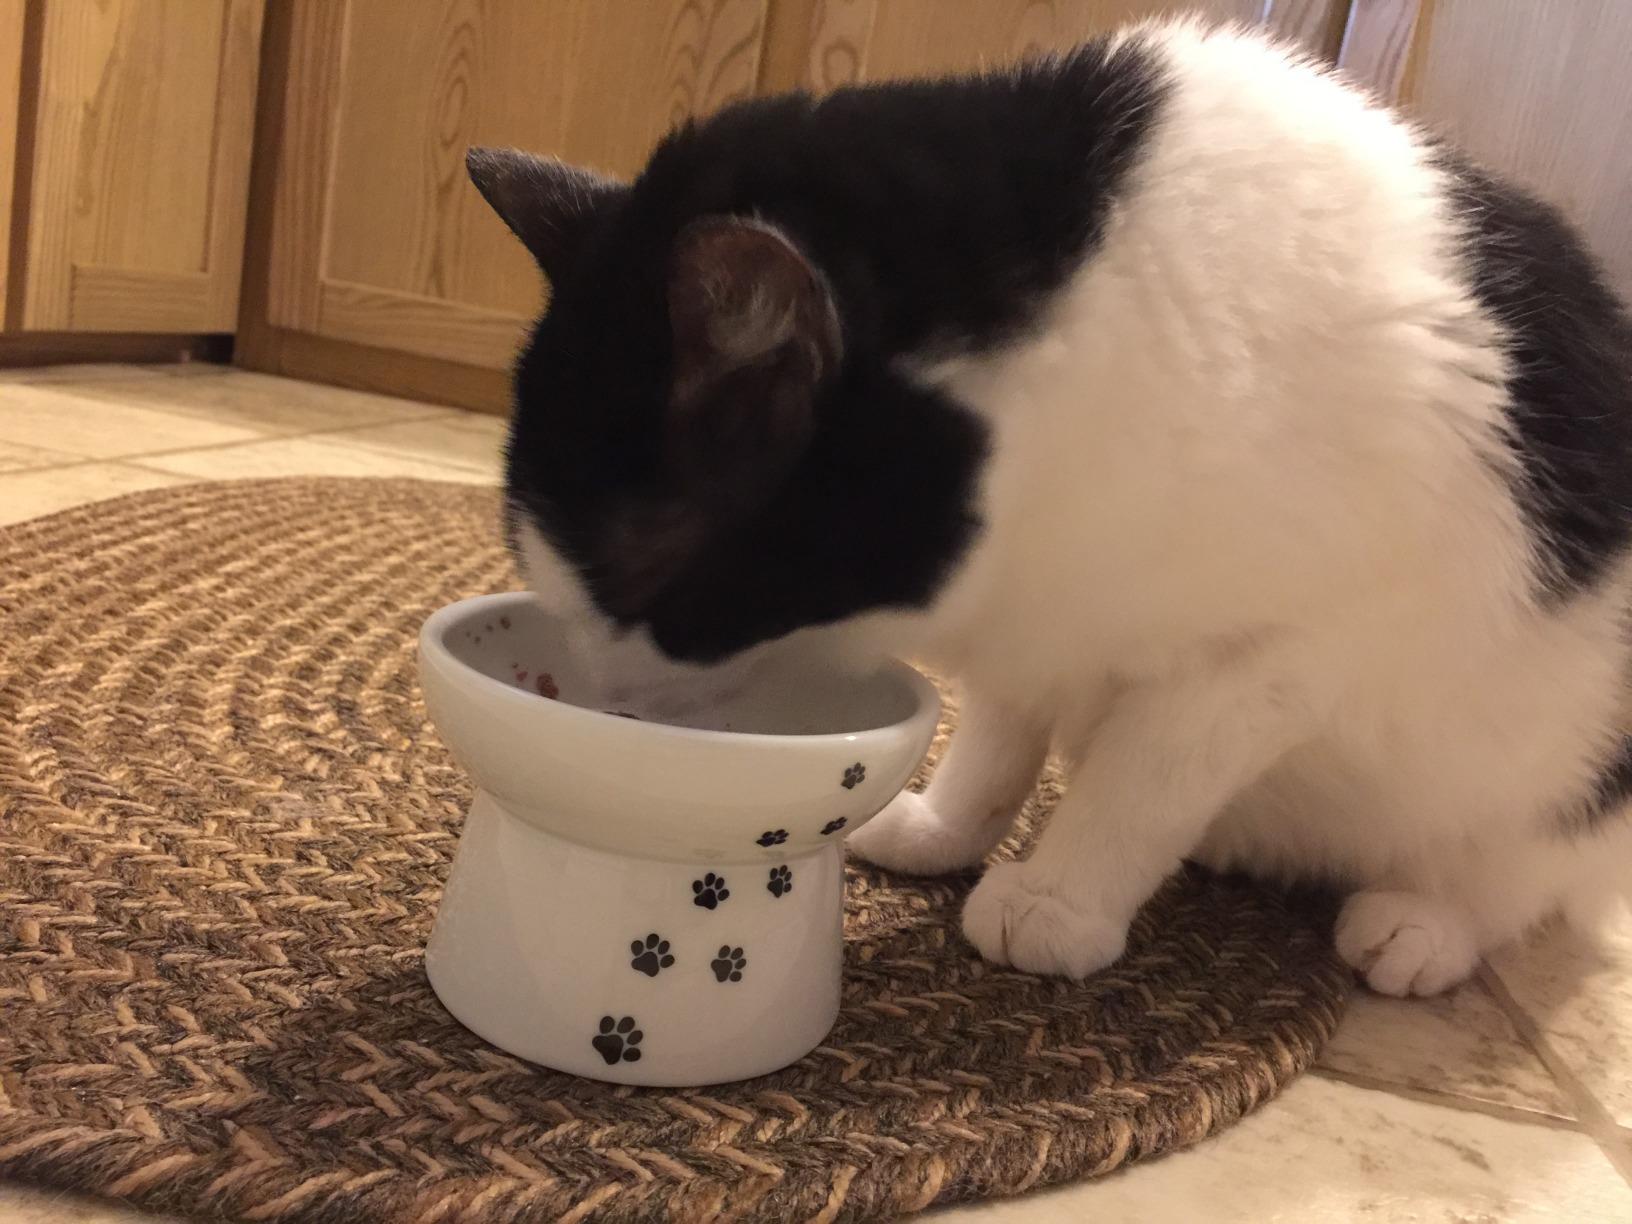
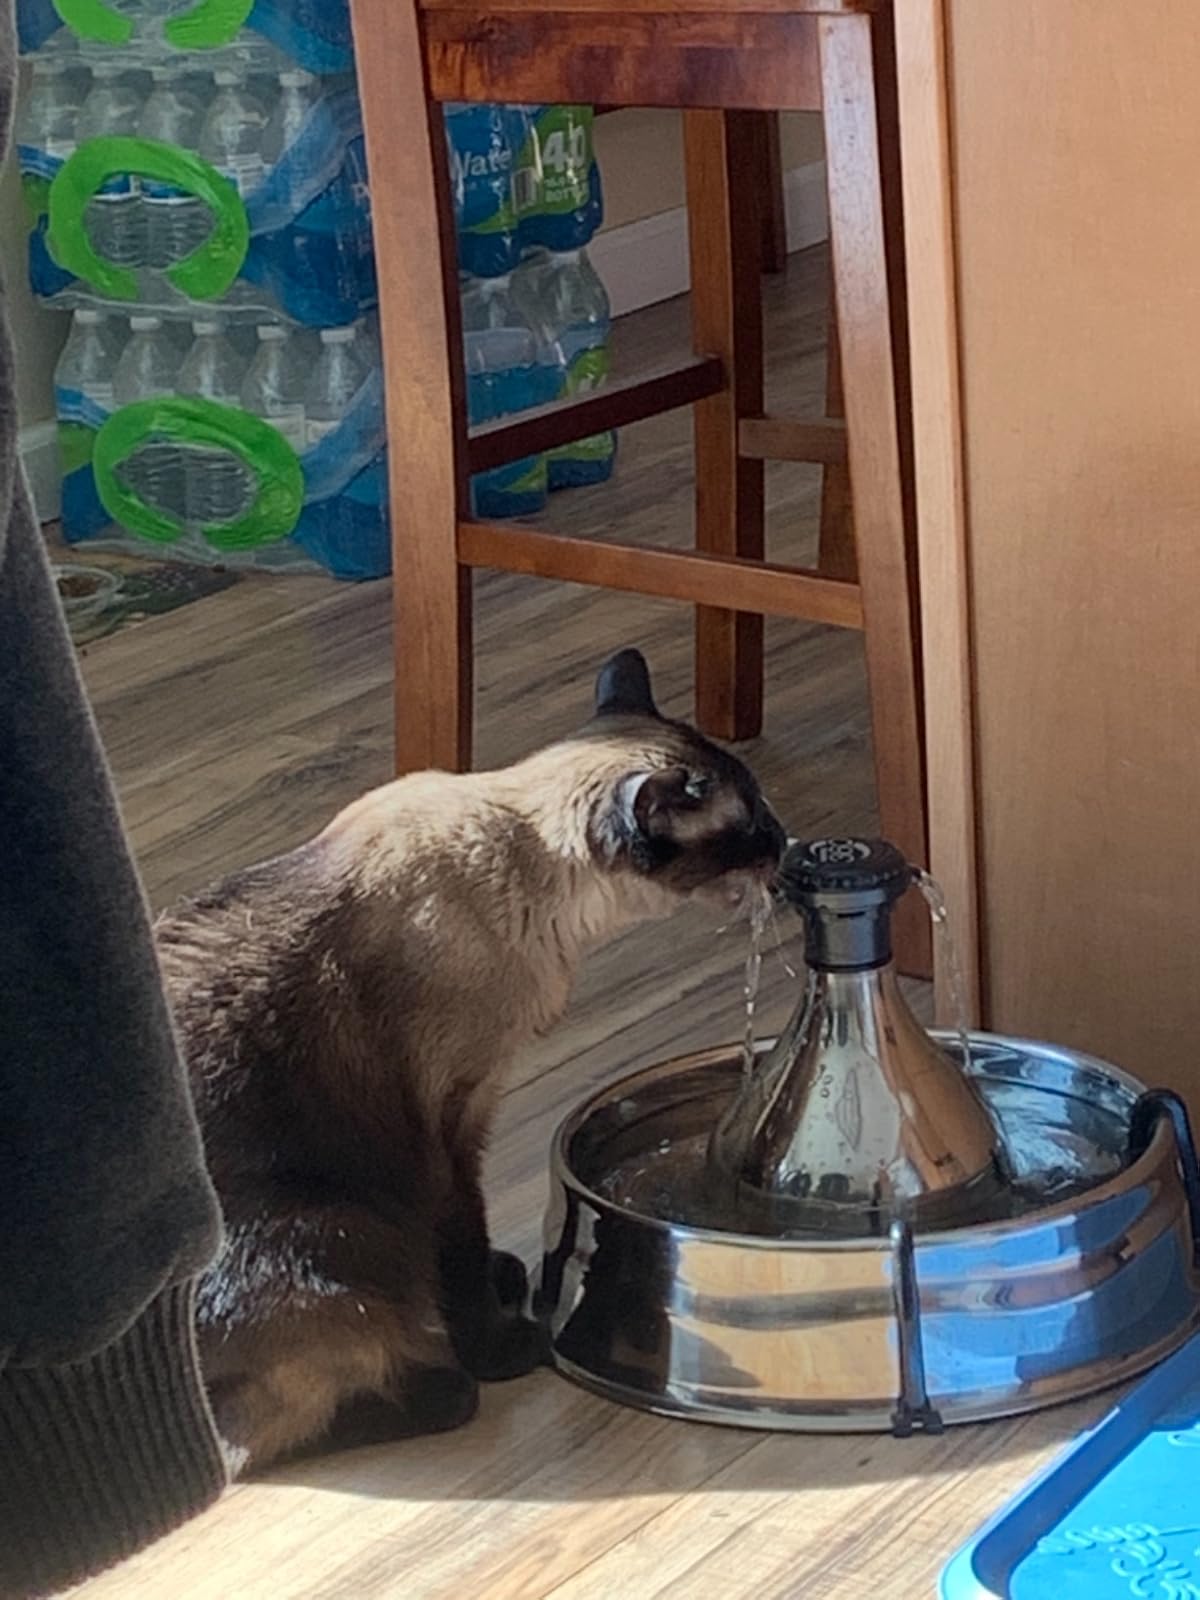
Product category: items_bowl
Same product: no